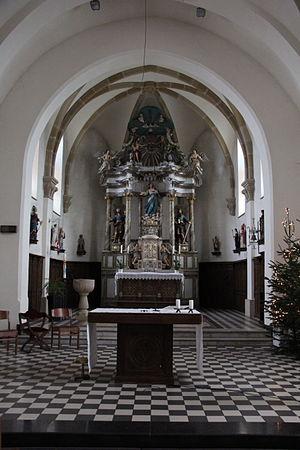
Maître-autel dans l'église paroissiale de Beckerich (Beckerich, Gr.-D. de Luxembourg).